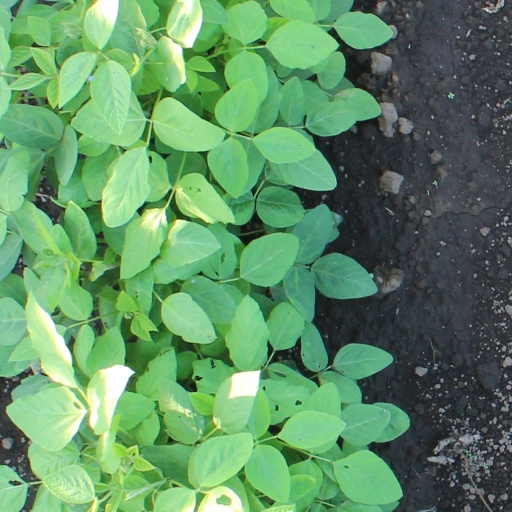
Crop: soybean